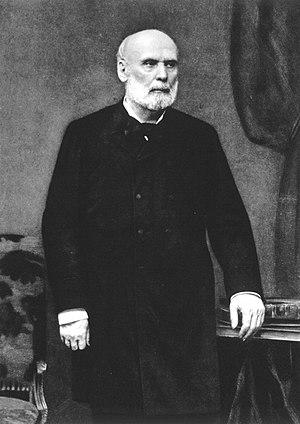
Jules Grévy d'après portrait officiel par Pierre Petit
La Troisième République, ou IIIᵉ République, est le régime républicain en vigueur en France de septembre 1870 à juillet 1940, soit pendant presque 70 ans, le premier à s'imposer en France dans la durée depuis 1789. En effet, la France a expérimenté, en 80 ans, sept régimes politiques : trois monarchies constitutionnelles, deux républiques et deux empires. Ces difficultés contribuent à expliquer les hésitations de l'Assemblée nationale, qui met neuf ans, de 1870 à 1879, pour renoncer à la royauté et proposer une troisième constitution républicaine.
La Conférence Molé-Tocqueville est la plus ancienne conférence de France ainsi que l'une des plus anciennes sociétés de débat au monde toujours en activité avec l’Oxford Union et la Cambridge Union. Cette conférence a donné naissance au plus important vivier d'hommes politiques de l’histoire de France contemporaine, précisons que cette institution fut souvent le passage obligé pour accéder au sommet de l'État.
Cet article liste les coprinces d'Andorre.